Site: brandenburg
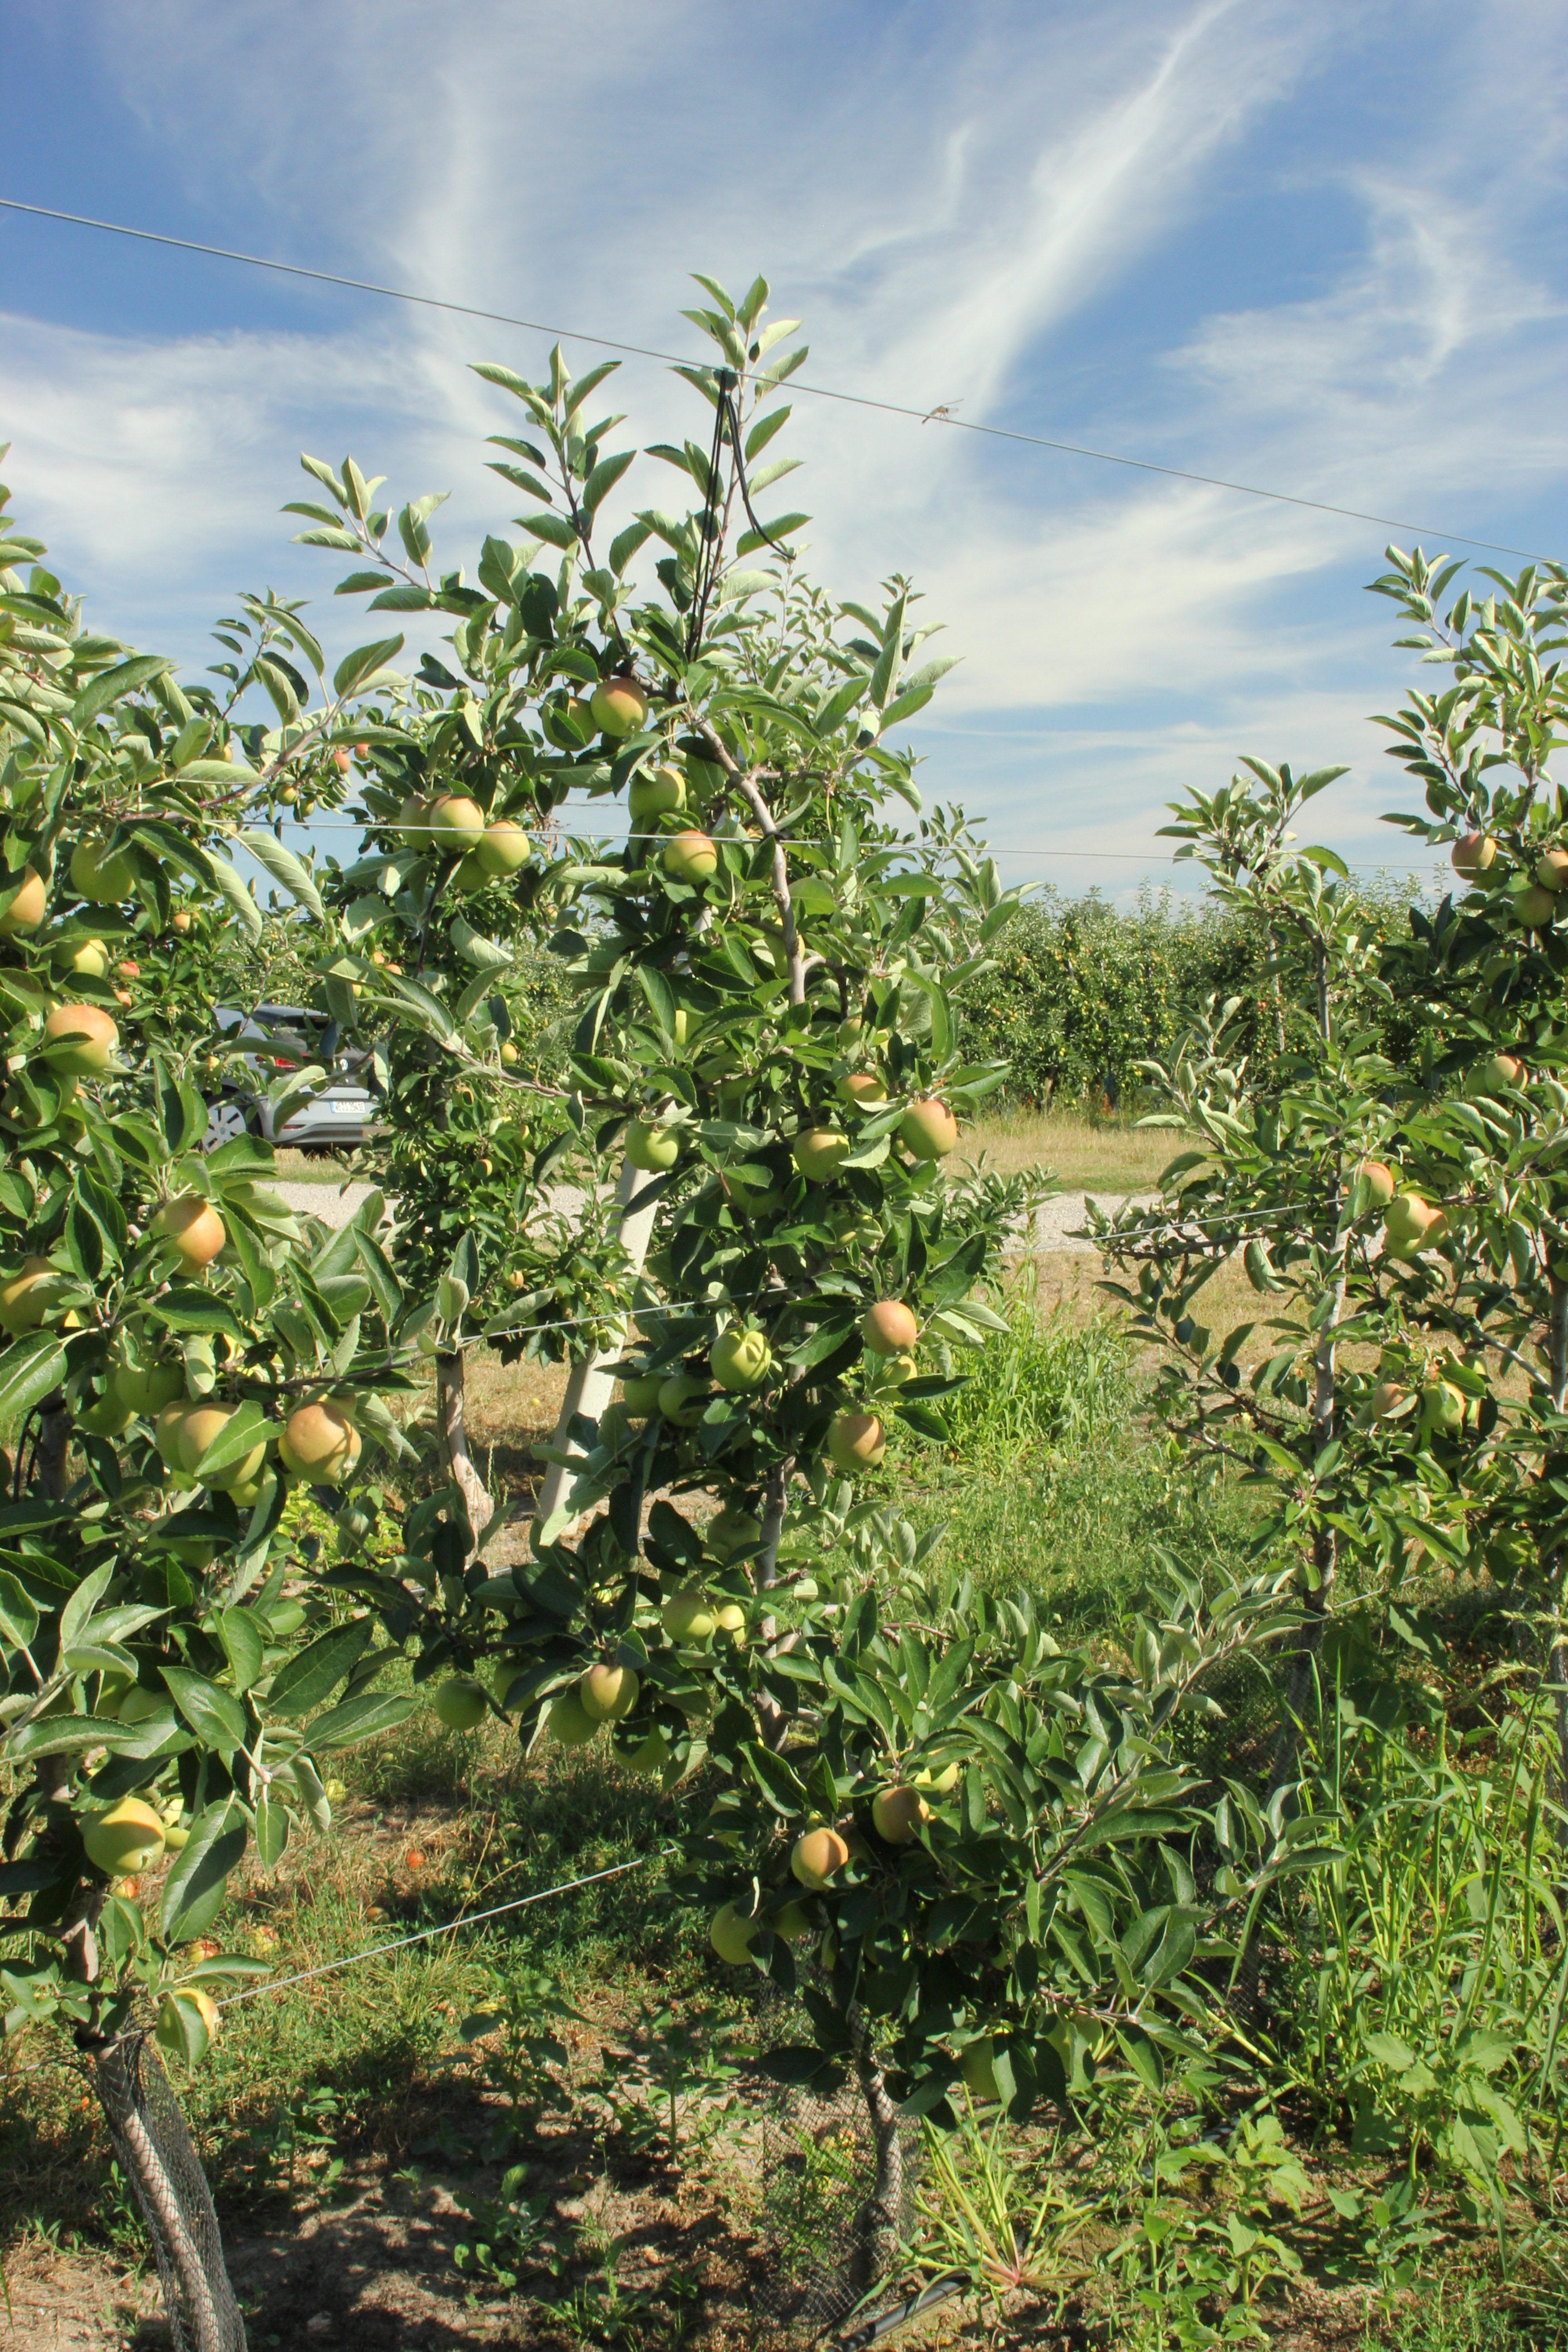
Growth stage (BBCH 77): Development of fruit